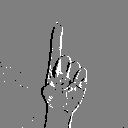
ASL letter: z